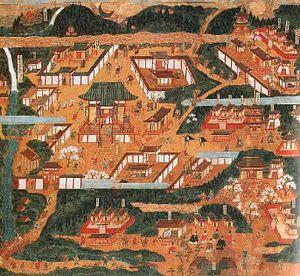
Fondé en 1029 par le prêtre bouddhiste Gensan, le Yoshimine-dera est un temple bouddhiste de l'école tendai situé dans l'arrondissement occidental de Nishikyō-ku à Kyoto. Il est construit sur les collines de l'ouest donnant sur la ville.